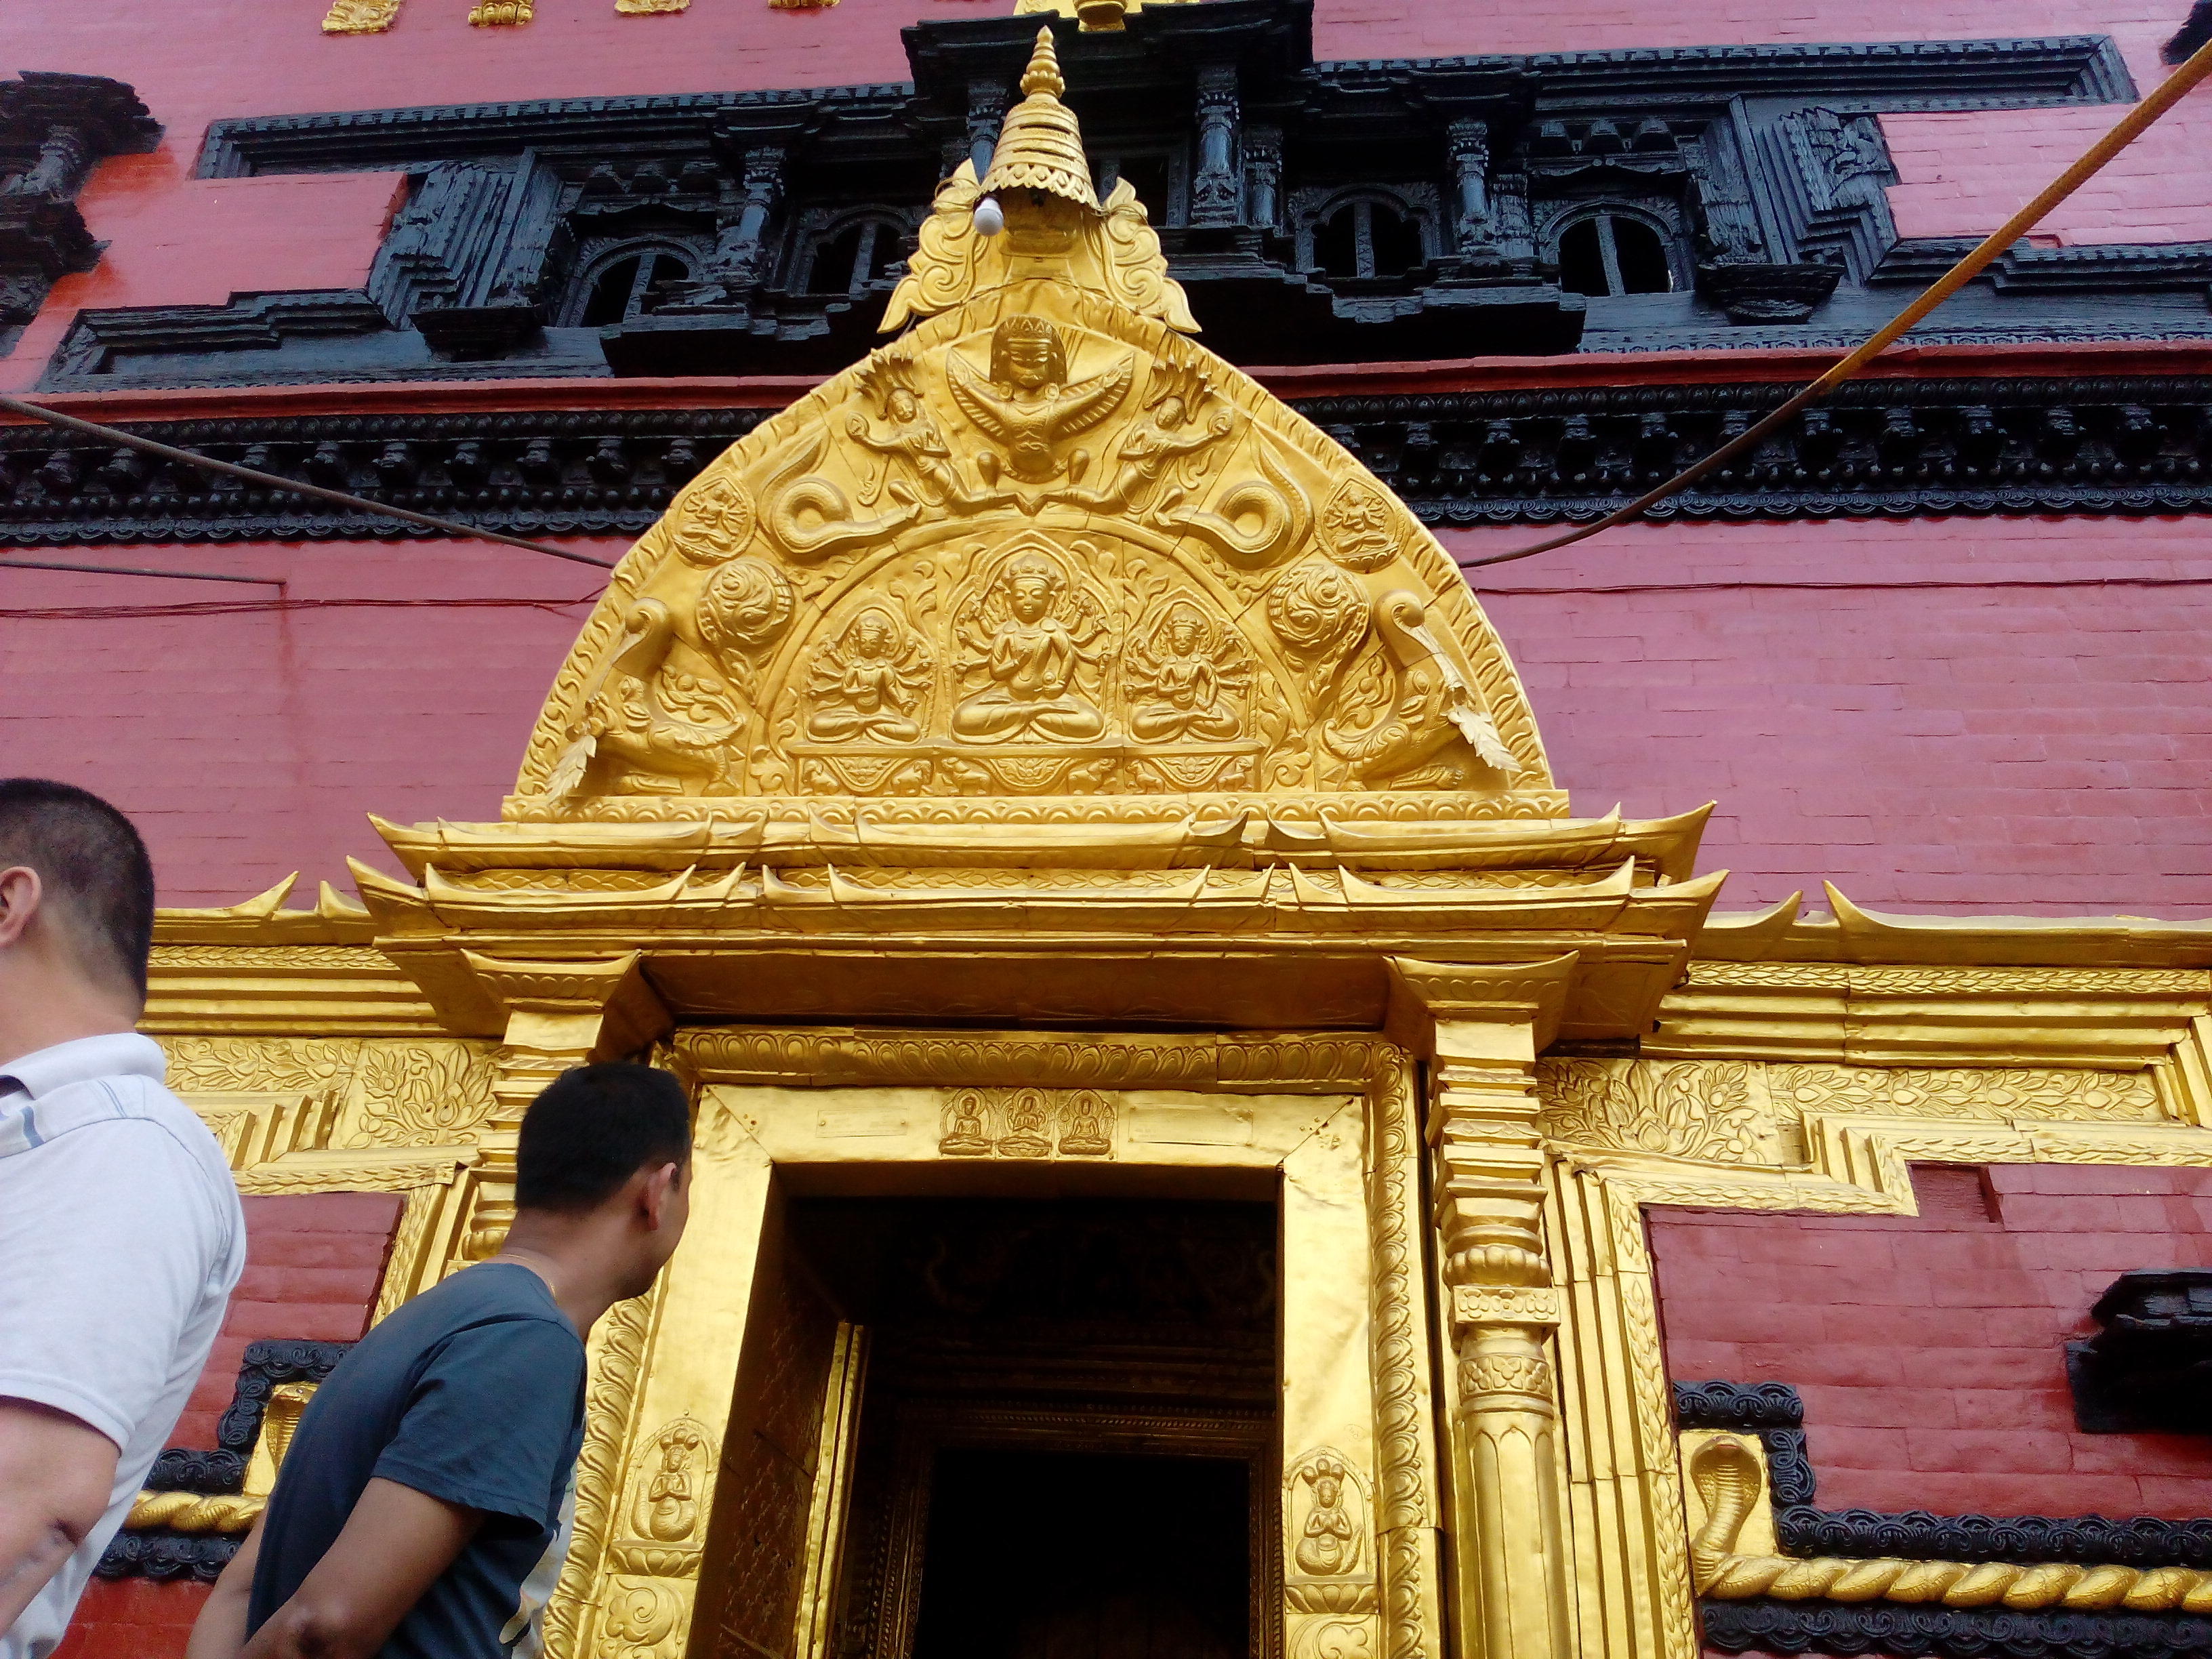
art, temple, yellow, place of worship, wat, architecture, building, shrine, hindu temple, tradition, facade, world, historic site, religious institute, metal, tourism